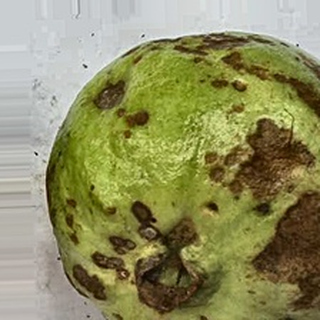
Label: guava_anthracnose